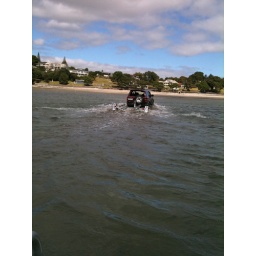
The boat is in the water